Nepenthes

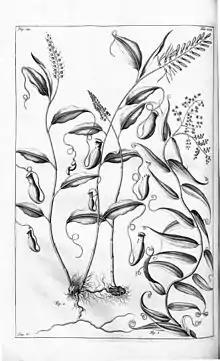
"Cantharifera" as illustrated in Rumphius's "Herbarium Amboinensis", Volume 5, published in 1747, although probably drawn in the late 17th century. The vine on the right is not a "Nepenthes", but a species of "Flagellaria".

Around the same time, German botanist Georg Eberhard Rumphius discovered two new "Nepenthes" species in the Malay Archipelago. Rumphius illustrated the first one, now considered synonymous with "N. mirabilis", and gave it the name "Cantharifera", meaning "tankard-bearer". The second, referred to as "Cantharifera alba", is thought to have been "N. maxima". Rumphius described the plants in his most famous work, the six-volume "Herbarium Amboinense", a catalogue of the flora of Ambon Island. However, it would not be published until many years after his death.